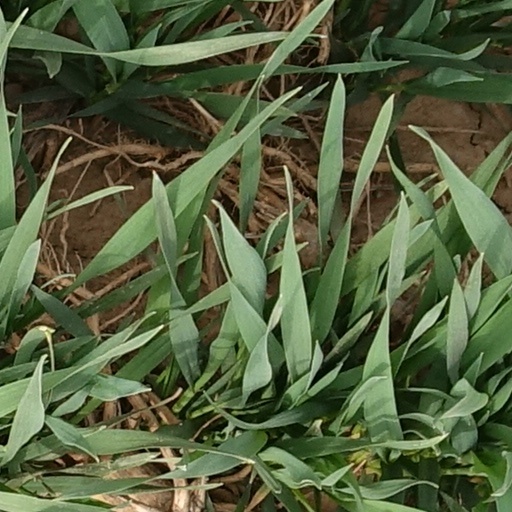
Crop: wheat